Mary Ellen Trainor

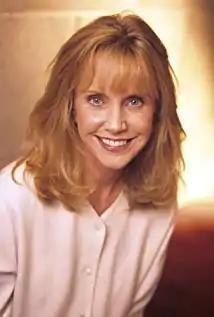

Mary Ellen Trainor (July 8, 1952 – May 20, 2015) was an American character actress best known for her roles as LAPD psychiatrist Dr. Stephanie Woods in the "Lethal Weapon" films, newscaster Gail Wallens in "Die Hard" and "Ricochet", and Irene Walsh in "The Goonies". She also appeared in numerous other well-known films including "Romancing the Stone", "The Monster Squad", "Death Becomes Her", "Forrest Gump", and "Freaky Friday" (2003).